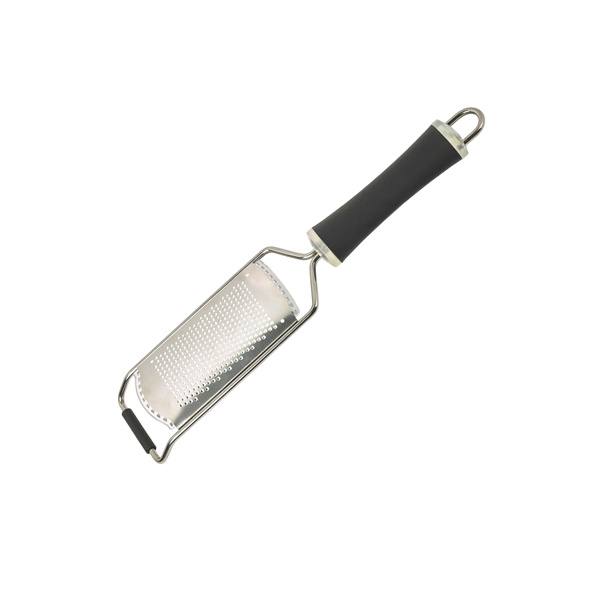
Hand Grater - Fine
Fine Grate- 2mm Polypropylene handle offers a firm comfortable grip when in use Hanging loop for easy storage End support aids stability and raises blade off the work surface Stainless steel blade provides good resistance to staining and maintains an excellent finish
Brand: backend-mcneil-hotelware
Category: Home & Garden > Kitchen & Dining > Kitchen Tools & Utensils > Food Graters & Zesters > Food Graters